Mr. Nookayya

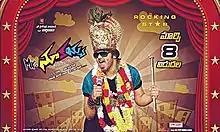
Theatrical release poster

Mr. Nookayya (originally titled Mr. Nokia and later released as Mr. Nookayya Re-loaded) is a 2012 Indian Telugu-language action comedy film written and directed by Ani Kanneganti, produced by D. S. Rao under Shri Shailendra Cinemas banner. It stars Manoj Manchu, Kriti Kharbanda, and Sana Khan. The film's soundtrack is composed by Yuvan Shankar Raja, while cinematography is handled by B. Rajasekar. Dialogues were written by the duo Paruchuri brothers.